Gabriela Serra

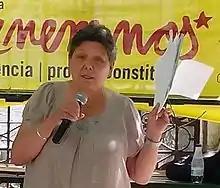

Gabriela Serra i Frediani (born 18 December 1951) is a Spanish teacher and politician. An advocate of Catalan independence, she was a deputy in the Parliament of Catalonia for the Popular Unity Candidacy (CUP) from October 2015 to October 2017.